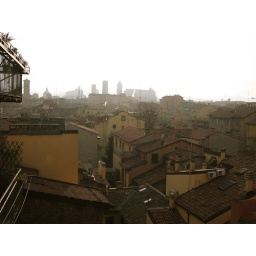
View from the highest accessible window in my building